Johann Franz Bessel

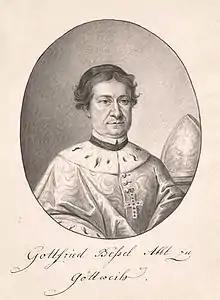

Johann Franz Bessel (in religion Gottfried; 5 September 1672, at Buchen, in the Grand Duchy of Baden – 22 January 1749 at Göttweig) was a German Benedictine abbot and historian.